CSM Jiul Petroșani

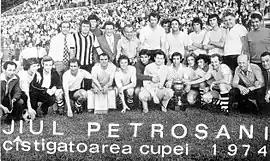
Jiul in the 1973–74 season, which triumphed in the 1974 Romanian Cup

Until the end of World War II, Jiul Petroșani oscillated between Divizia A (1937–38) and Divizia B (1938–41). Top players remained static: Gheorghe Vâjdea, Gusti Emmerich, and Géza Medve, along with Ernest Skovrán, who also played for Romania B. The club won the 2nd series of the second league at the end of the 1940-41 season but the championship was interrupted by the war and was put on hold until 1946. Jiul Petroșani advanced back to Divizia A. In the 1948-49 season, Jiul Petroșani achieved its best performance yet: they placed 3rd in the league after ICO Oradea and CFR București, despite having completed the prior season in 10th place. The success was due in part to acquiring Ion Panait, Costică Marinescu, and Tudor Paraschiva. Tiberiu Bone was also part of this squad.